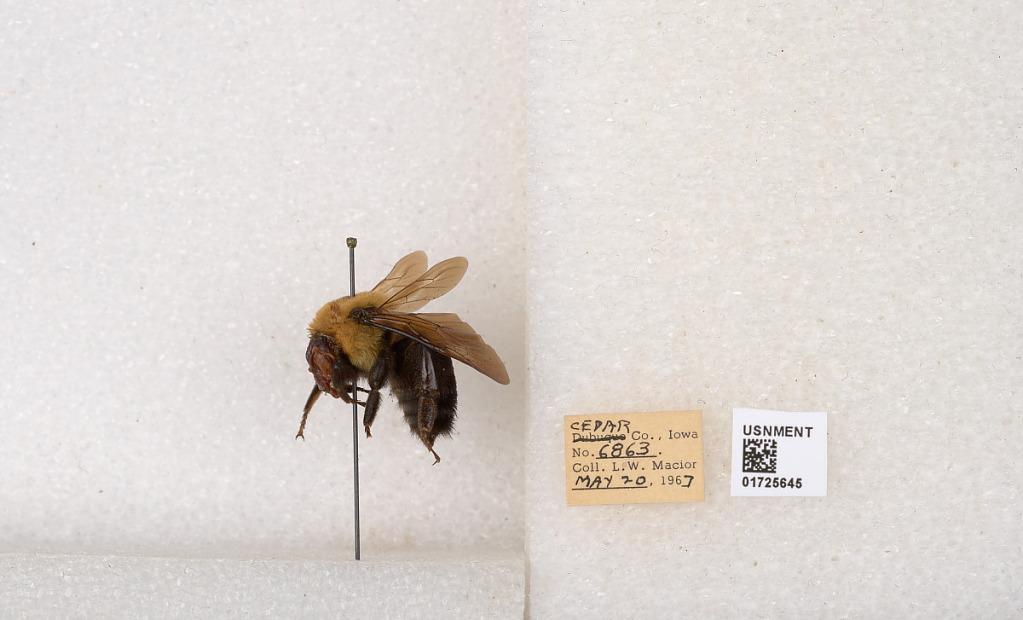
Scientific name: Bombus impatiens Cresson
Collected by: L. Macior
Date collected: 1967-5-20
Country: United States
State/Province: Iowa
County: Cedar
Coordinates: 41.7723, -91.1324